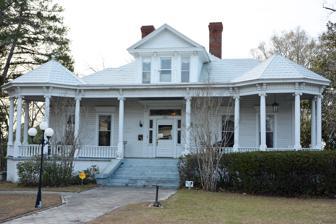
Building: Leader-Rosansky House
Country: United States of America
Year built: 1903
Historic house in Georgia, United States United States historic place Leader-Rosansky House U.S. National Register of Historic Places Show map of Georgia Show map of the United States Location 403 Jackson St., Vidalia, Georgia Coordinates 32°12′52″N 82°24′50″W / 32.21444°N 82.41389°W / 32.21444; -82.41389 Area less than one acre Built 1903 Architect Ivey P. Crutchfield Architectural style Queen Anne , Classical Revival NRHP reference No. 95000735 Added to NRHP June 20, 1995 Leader-Rosansky House is a Queen Anne and Classical Revival house in Vidalia, Georgia that was built in 1903. It was listed on the National Register of Historic Places in 1995. Description and history It is a one-and-one-half-story, frame house. It has weatherboard siding and a hipped pressed metal roof. It is believed to have been designed by regional architect-builder Ivey P. Crutchfield (1878-1952), based on its Georgian central hallway plan, its non-rectangular rooms, and elaborate detailing similar to his known works. Almost directly across the street is the Peterson-Wilbanks House and nearby is the Crawford W. Brazell House , both designed by Ivey P. Crutchfield and listed on the NRHP. References Wikimedia Commons has media related to Leader-Rosansky House .